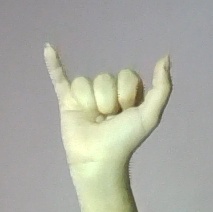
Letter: ya